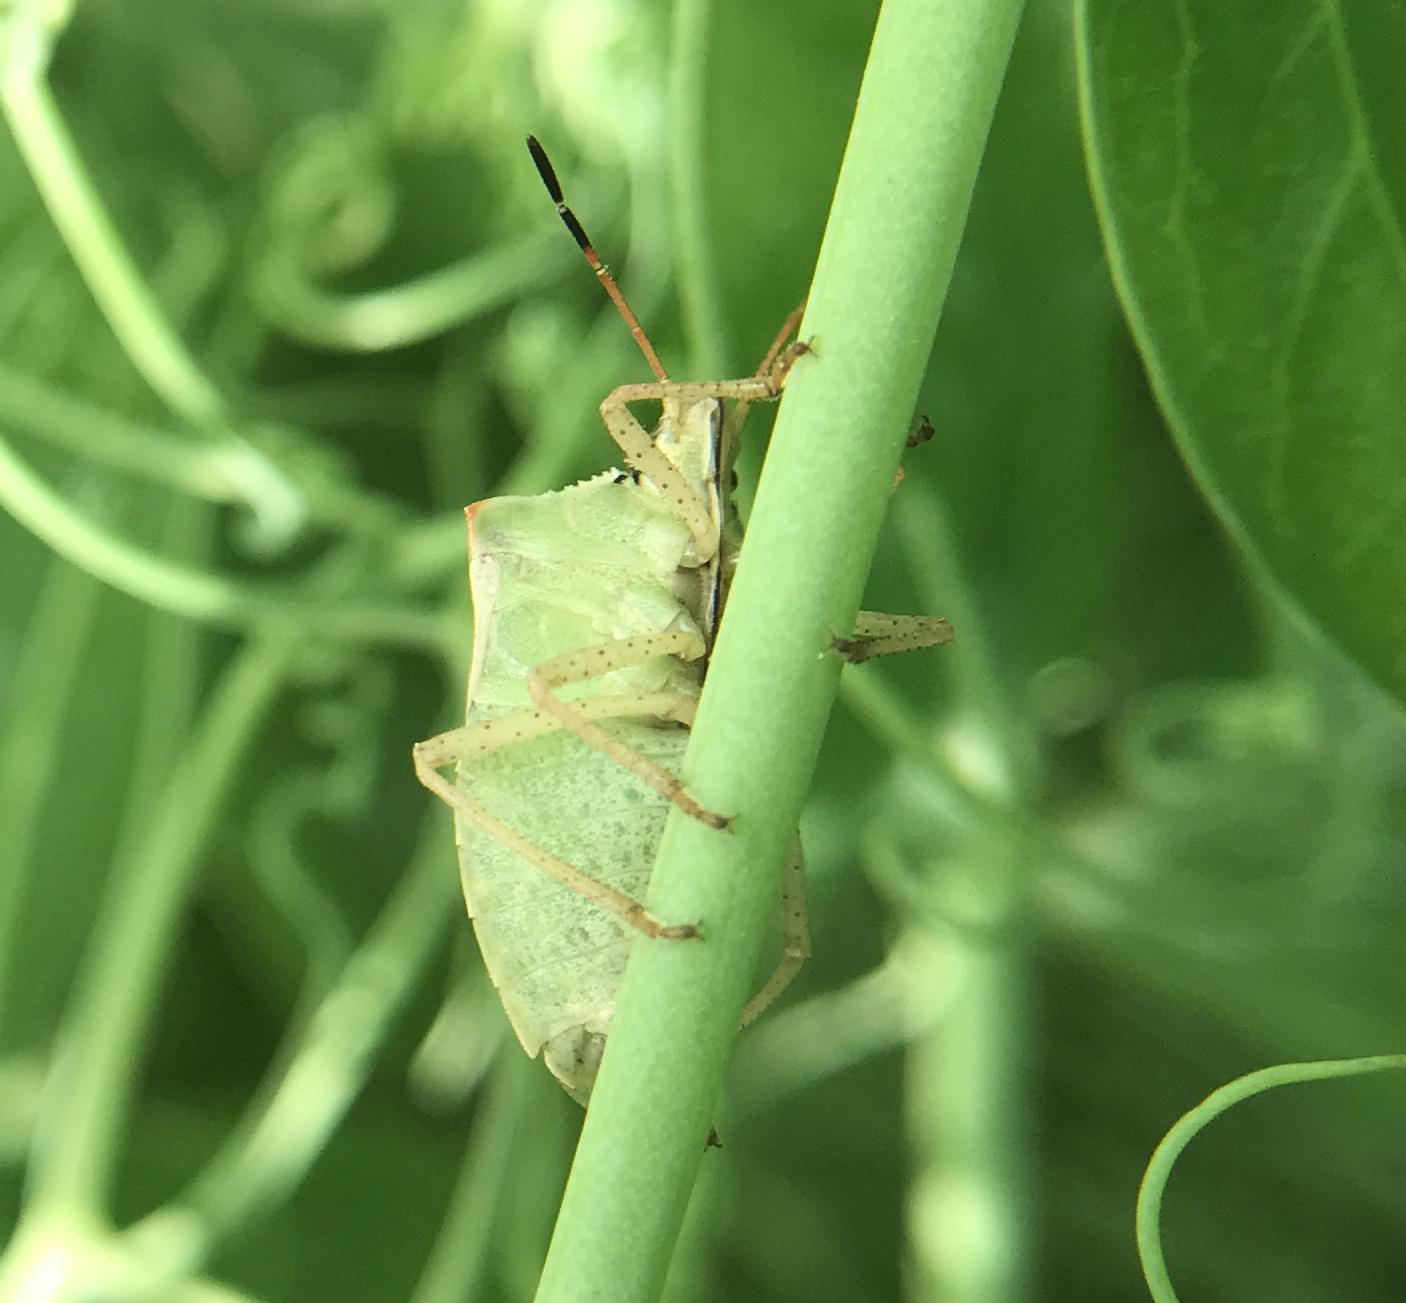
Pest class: stink_bug